Spratt Stadium

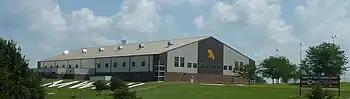
Chiefs training camp building adjacent to the school's "MWSU" hillside letters

In 2009 Missouri Western signed a contract for the Kansas City Chiefs to move to the stadium from River Falls, Wisconsin, in 2010. A $10.5 million facility was built just west of the stadium between it and I-29 on a former softball field. It includes a full-size indoor football field, a locker room, weight room, training room, coaches’ offices, meeting rooms and a lecture hall. It is designed by St. Joseph architect Jeff Ellison of Ellison-Auxier Architects. The Chiefs occupy it three weeks each year and the Griffons access it the rest of the year.